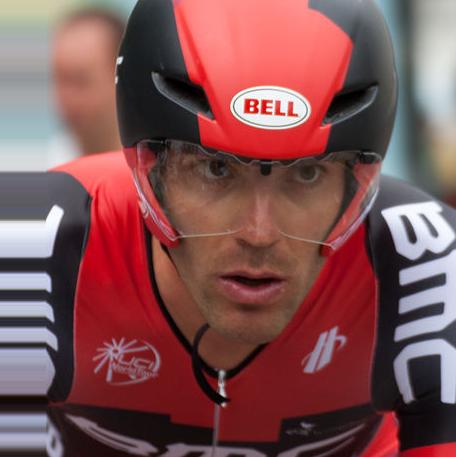
Age: 29